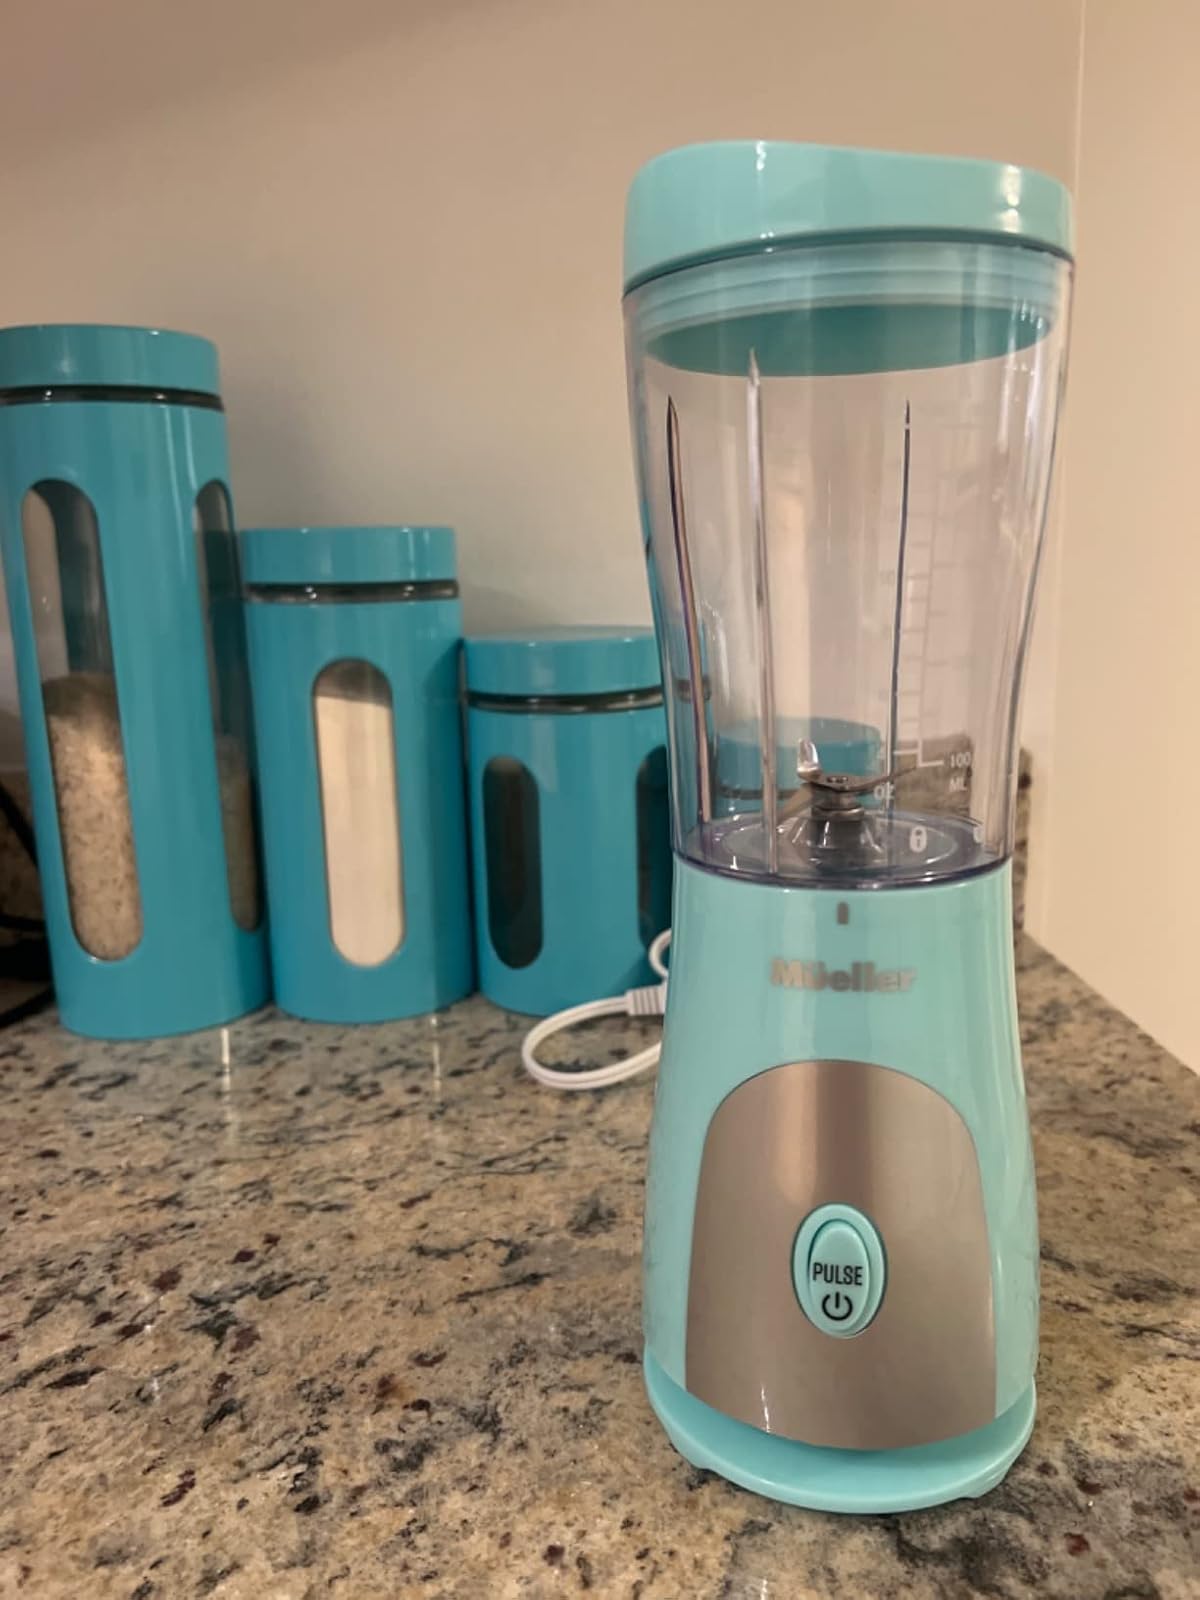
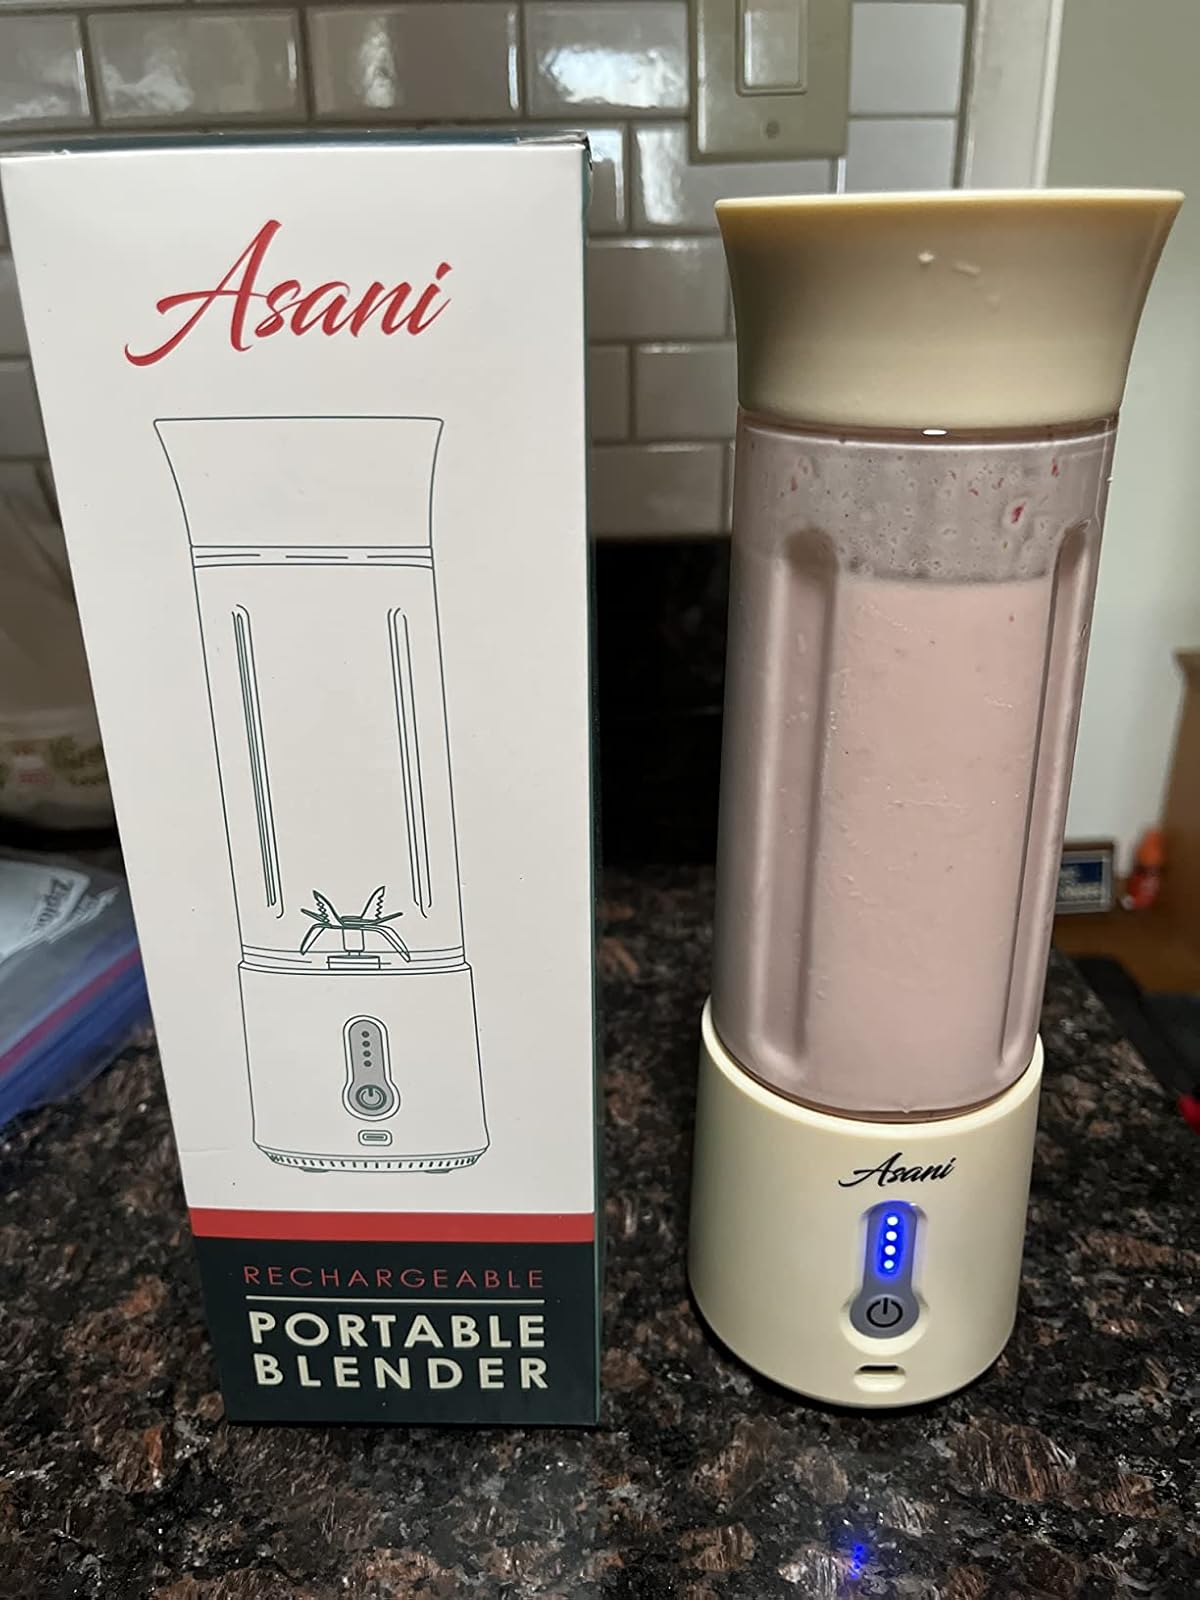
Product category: items_blender
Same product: no